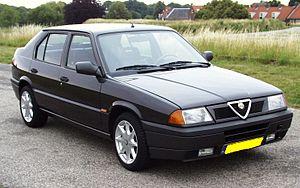
L'histoire d'Alfa Romeo, le constructeur automobile italien, connu pour sa production d'automobiles aux caractères sportifs, a débuté le 24 juin 1910 avec la fondation à Milan de l'ALFA. En 1918, la société change son nom pour « Alfa Romeo » à la suite de l'acquisition de la société par Nicola Romeo.
Alfa Romeo est une société de construction d'automobiles italienne fondée le 24 juin 1910 à Milan. Depuis 1986, ce constructeur automobile fait partie du groupe Fiat SpA et constitue depuis février 2007 une division de Fiat Group Automobiles SpA qui regroupe toutes les marques automobiles du groupe Fiat Chrysler Automobiles. Il était auparavant la propriété de l'État italien, à travers sa holding publique IRI, de 1933 à 1986.
Alfa Romeo South Africa était la filiale du constructeur italien Alfa Romeo, implantée en Afrique du Sud en 1962 pour l'assemblage local des modèles italiens avec le volant à droite.